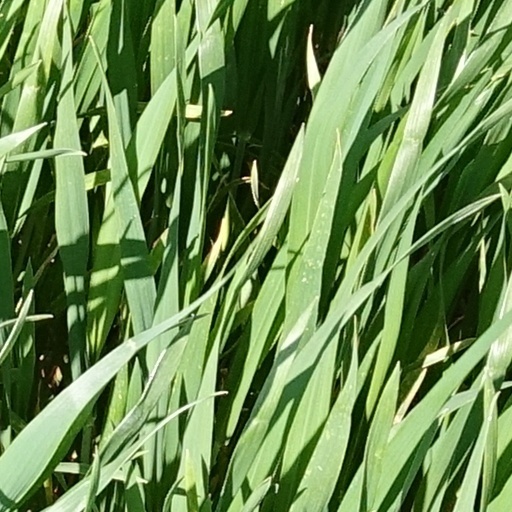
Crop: wheat